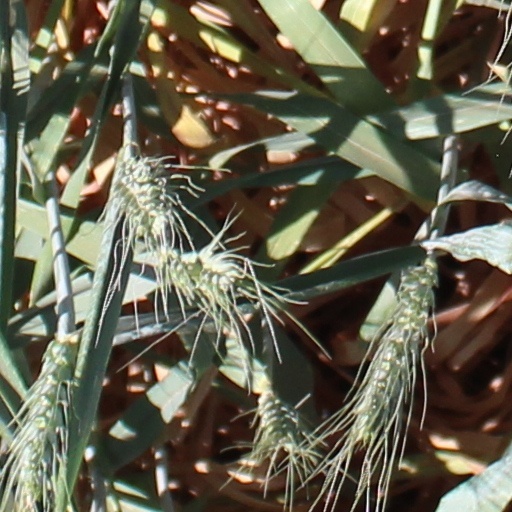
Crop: wheat